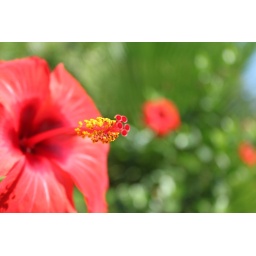
red flower in turkey